Marian devotions

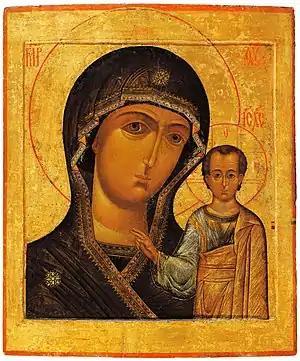
"Our Lady of Kazan" has been the subject of devotions both in the Catholic Church and in Eastern Orthodoxy.

In his 1521 "Commentary on the Magnificat", Martin Luther extolled the magnitude of God's grace towards Mother Mary and her own legacy of Christian instruction and example demonstrated in her canticle of praise. This canticle continues to have an important place in the Lutheran Mass.